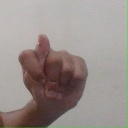
अक्षर: ट